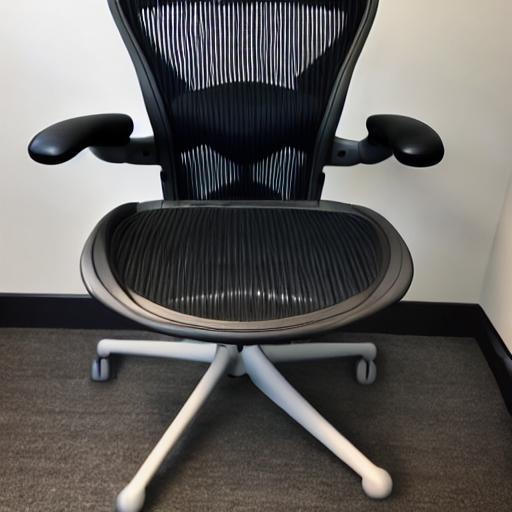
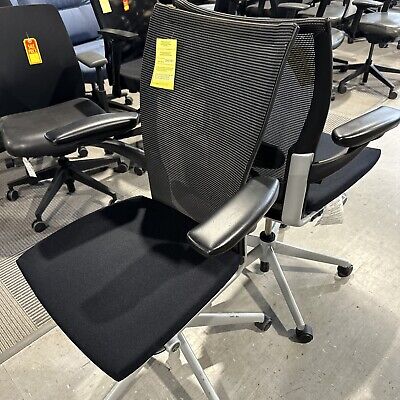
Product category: items_chair
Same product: no